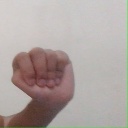
अक्षर: ठ